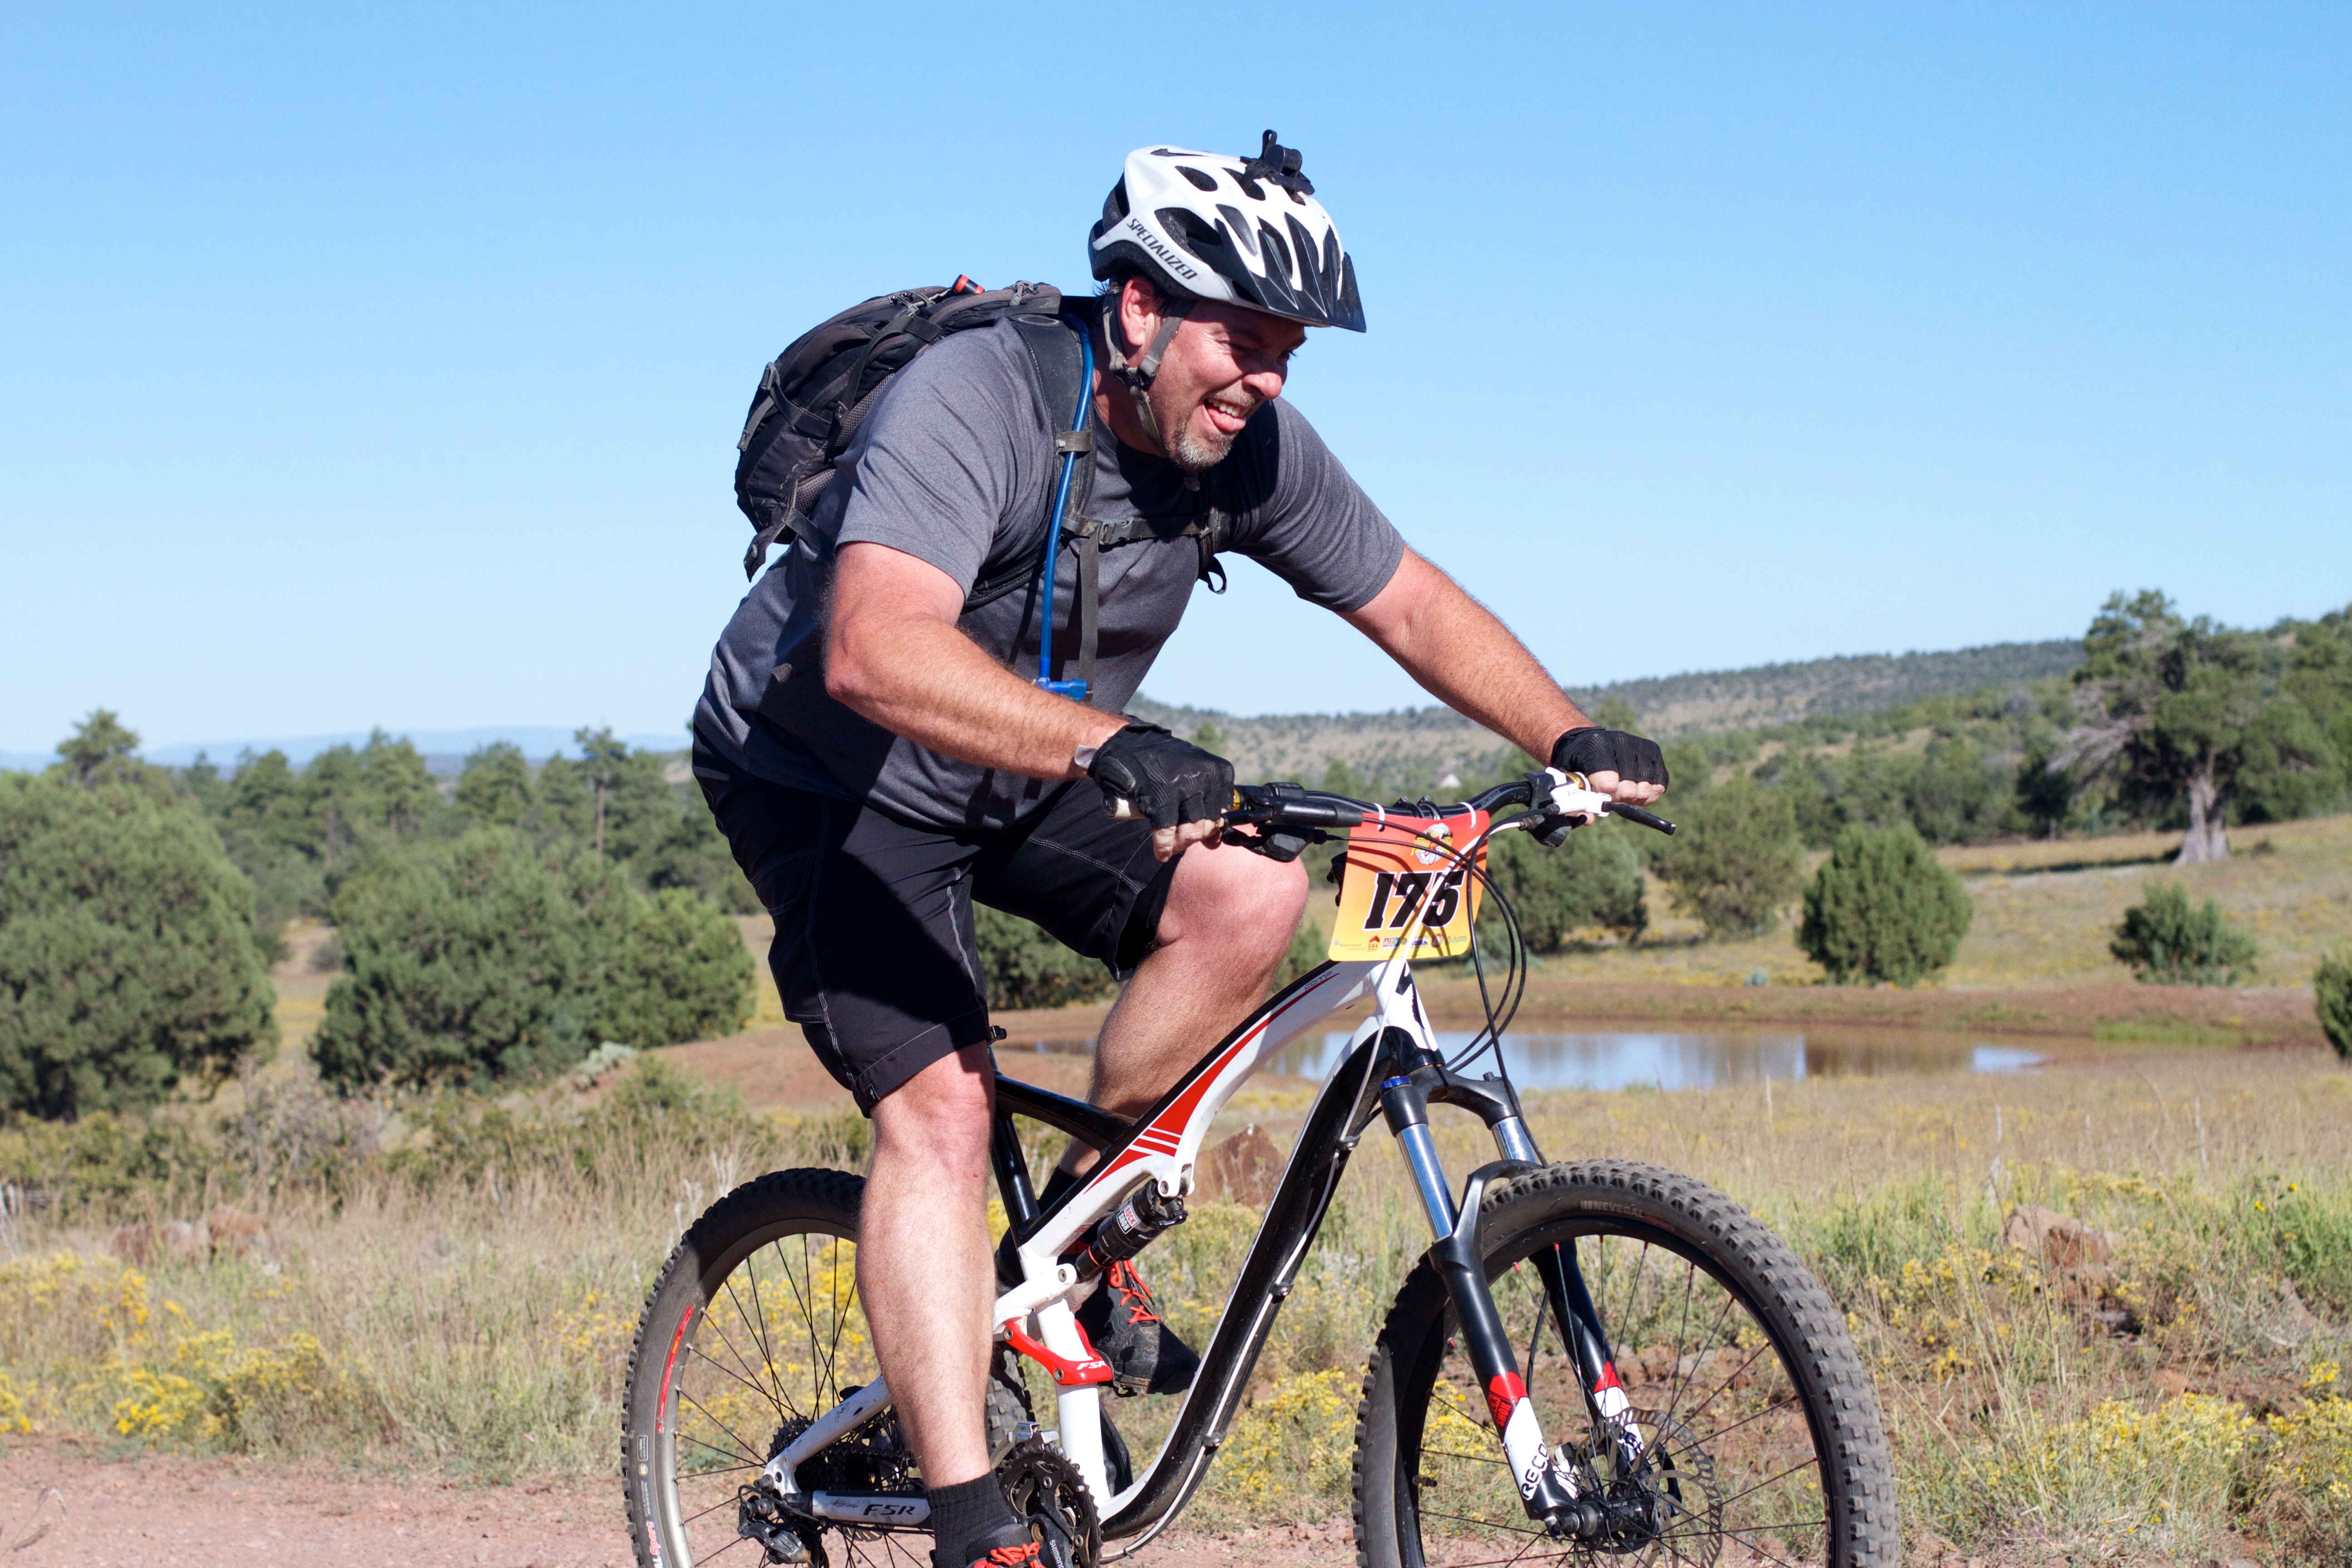
bicycle, vehicle, extreme sport, sports equipment, mountain bike, cycling, race, sports, fotr, freeride, mountain biking, road cycling, land vehicle, cycle sport, cyclo cross, bicycle racing, downhill mountain biking, road bicycle, endurance sports, racing bicycle, road bicycle racing, duathlon, mountain bike racing, cross country cycling